Berthold (patriarch of Aquileia)

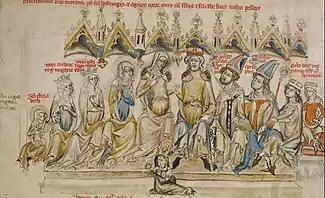
Berthold together with his parents and sisters ("Hedwig Codex")

Berthold had important role in the settlement of the Teutonic Order to Transylvania in 1211. The area Burzenland, granted to the Teutonic Order by Andrew II in that year, belonged to the Diocese of Transylvania, a suffragan of the Archdiocese of Kalocsa. Berthold considered the settlement of the knights along the Southern Carpathians would have been a defense factor for his ecclesiastical province, which contributes to the political strengthening of Kalocsa in the conflict of jurisdiction against Esztergom. Berthold also sought to establish a separate Roman Catholic diocese for the Transylvanian Saxons and to launch missions in order to convert the Cumans. In this endeavor, he attempted to transform the provostship of Szeben (present-day Sibiu, Romania), which was established around 1189 in order to represent the Transylvanian Saxons and was not subject of the Diocese of Transylvania, into a bishopric within the ecclesiastical authority of Kalocsa. However, Pope Innocent III refused this plan; the pope argued that step would violate the rights of the Bishop of Transylvania, which obviously means that the new bishopric would have united all the German churches in Transylvania and the provostship of Szeben, which would have been the basis of the planned bishopric, was under the spiritual jurisdiction of either the Apostolic See or the Archbishop of Esztergom.